Bus depots of MTA Regional Bus Operations

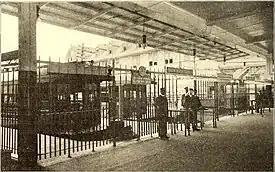
Site of the West Fifth Street Depot from 1904 when it was the Culver Depot

The Casey Stengel Depot, formerly the Flushing Depot, is located on the south side of Roosevelt Avenue in Flushing Meadows–Corona Park in Corona, Queens, west of 126th Street and east of the New York City Subway's Corona Yard. The depot is named after Casey Stengel, former manager of the New York Yankees and New York Mets, and is across the street from Citi Field, where the Mets play. The original Flushing Depot was inherited from the defunct North Shore Bus Company in 1947. The depot was rebuilt by the city in the late 1940s, re-opening in 1950. This depot suffered from structural problems due to poor soil conditions. In the early 1980s, the NYCTA decided to rebuild the depot, and in 1986 a $2.2 million contract was awarded to Howard, Needles, Tamamen and Bergendoff to design the new depot, which they finished in June 1987. They developed plans for a maintenance building and a transportation building to allow buses to continue using the depot while construction was going on. The $1.3 million contract for the foundation work for the two buildings was awarded to the Pile Foundation Construction Company in April 1987, and the contract $53.5 million contract for the depot's construction was awarded to Carlin-Atlas Joint Venture in June 1997. This depot was rebuilt again in the 1990s, opening on August 16, 1992. At this time, it was renamed the Casey Stengel Depot. The depot's rebuilding cost $55 million and it consists of with 11 bus lifts. This depot has also been modified to accommodate articulated buses, with the Q44 converted as of June 2012 and the Q12 in September 2019.